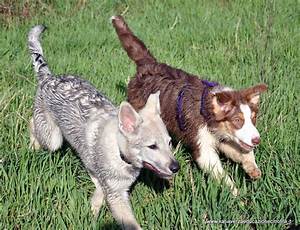
Label: dog